Bradford

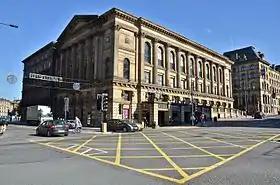
St George's Hall

Leeds Bradford Airport is to the north east of the city. Bradford and Leeds councils jointly opened the airport in 1931. It is the home base of Jet2.com airlines. In May 2007 the joint councils sold the airport to Bridgepoint Capital for £145.5 million, £70 million would be invested in airport improvements by the company and expected to increase passenger usage to over 7 million by 2015.